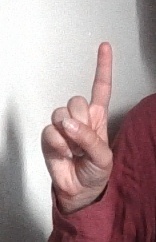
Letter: bb